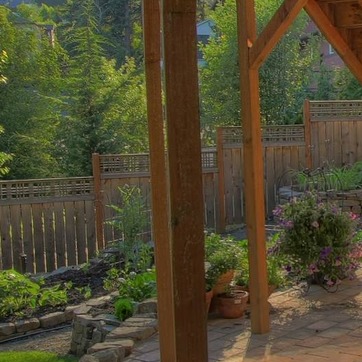
Material: wood